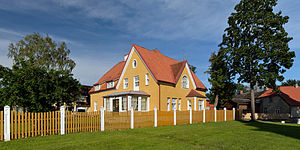
Viljandi / Galleri
Fellin, nu Viljandi, er en by i Estland, beliggende 70 km øst for byen Pärnu. Byen blev først omtalt som Fellin i 1211. Også formen Felin er set. Kommunen har 17.525 indbyggere.